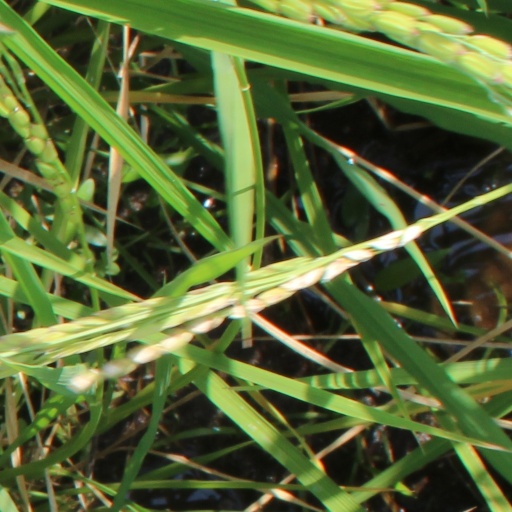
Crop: rice